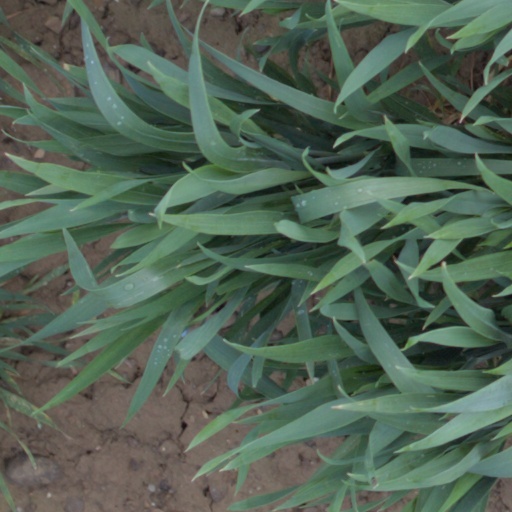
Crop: wheat